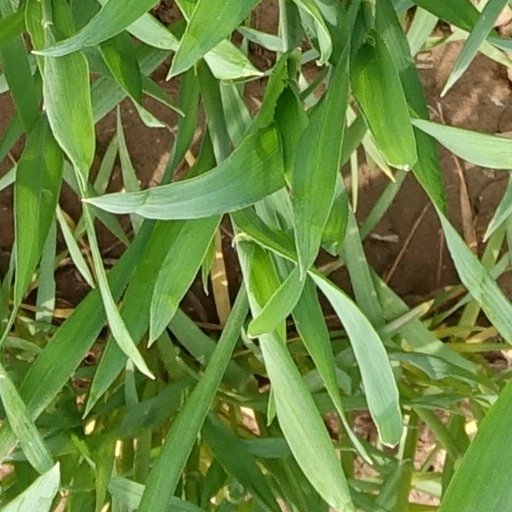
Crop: wheat